Spanish royal family

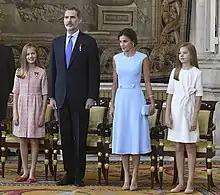
King Felipe VI and Queen Letizia with their daughters Leonor, Princess of Asturias, and Infanta Sofía

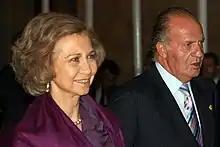
King Juan Carlos I and Queen Sofía

* - Member of the Royal Family (as opposed to the Family of the King, or extended family)